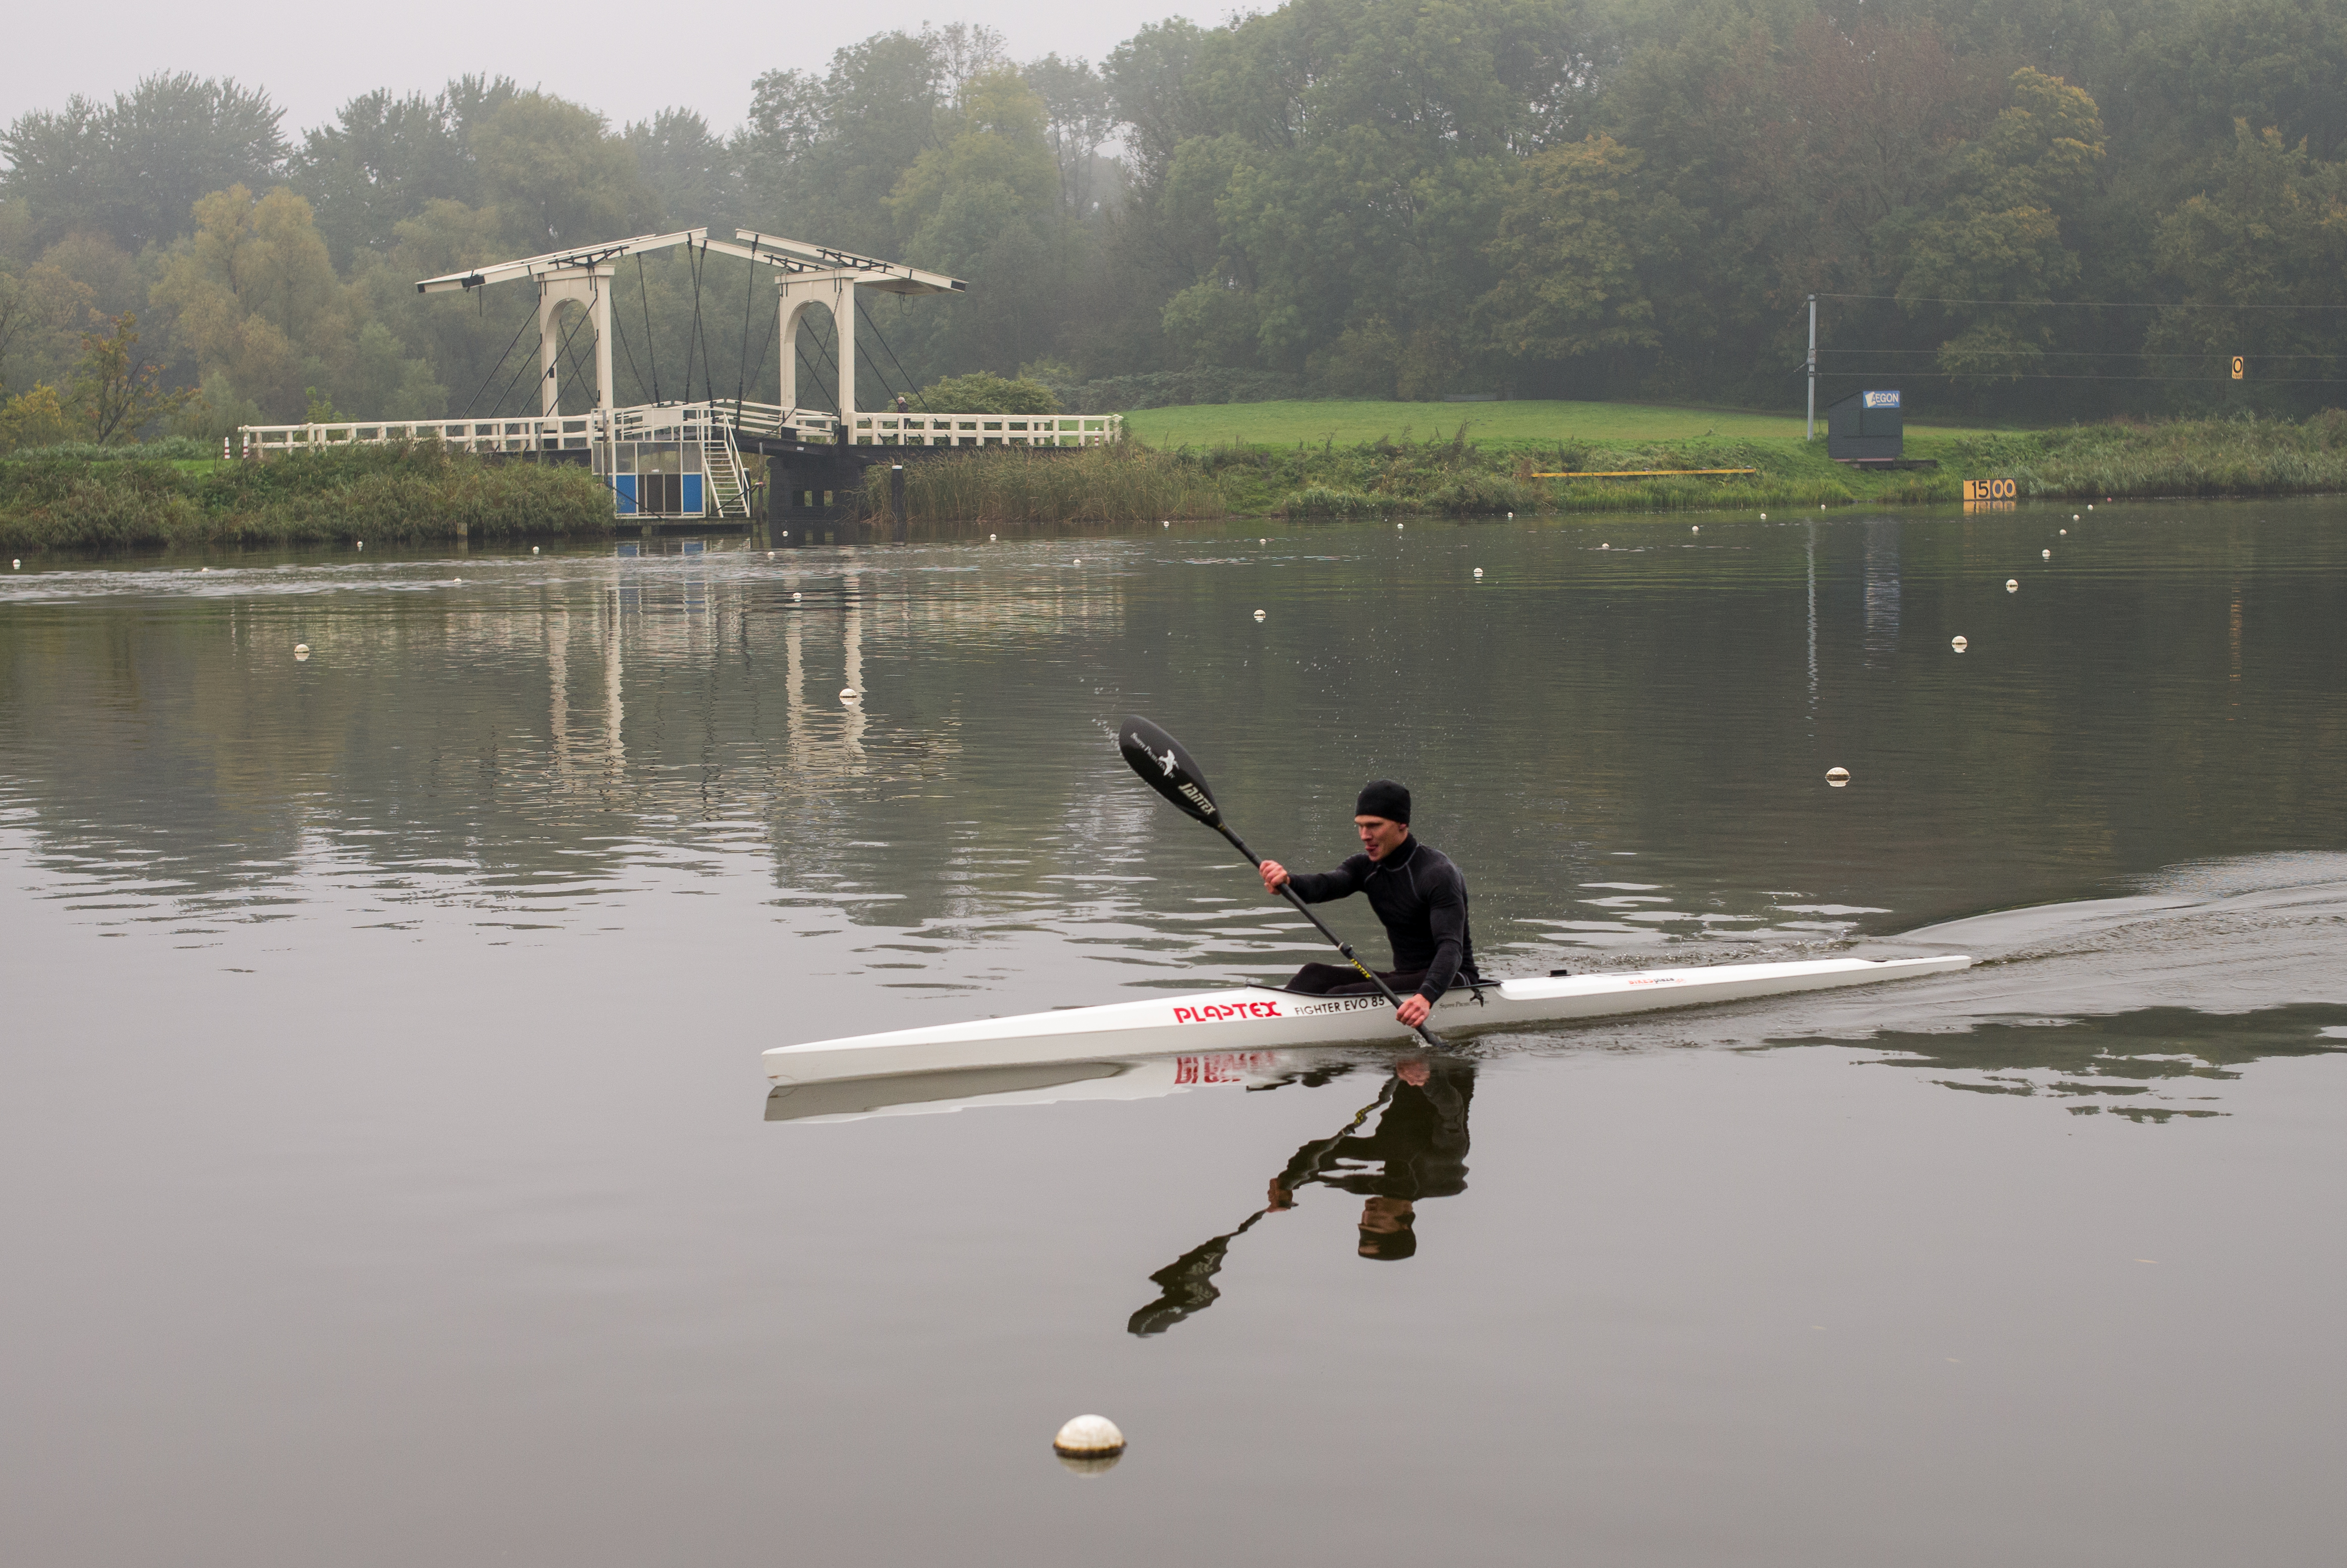
water, fog, mist, sport, boat, morning, fall, lake, river, paddle, reflection, vehicle, autumn, park, training, reservoir, kayak, holland, amsterdam, netherlands, m, boating, dutch, 50, kayaking, fighter, rowing, drawbridge, leica, 240, summilux, bos, amsterdamse, sprint, evo, bosbaan, plastex, canoeing, watercraft rowing